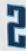
Number: 2